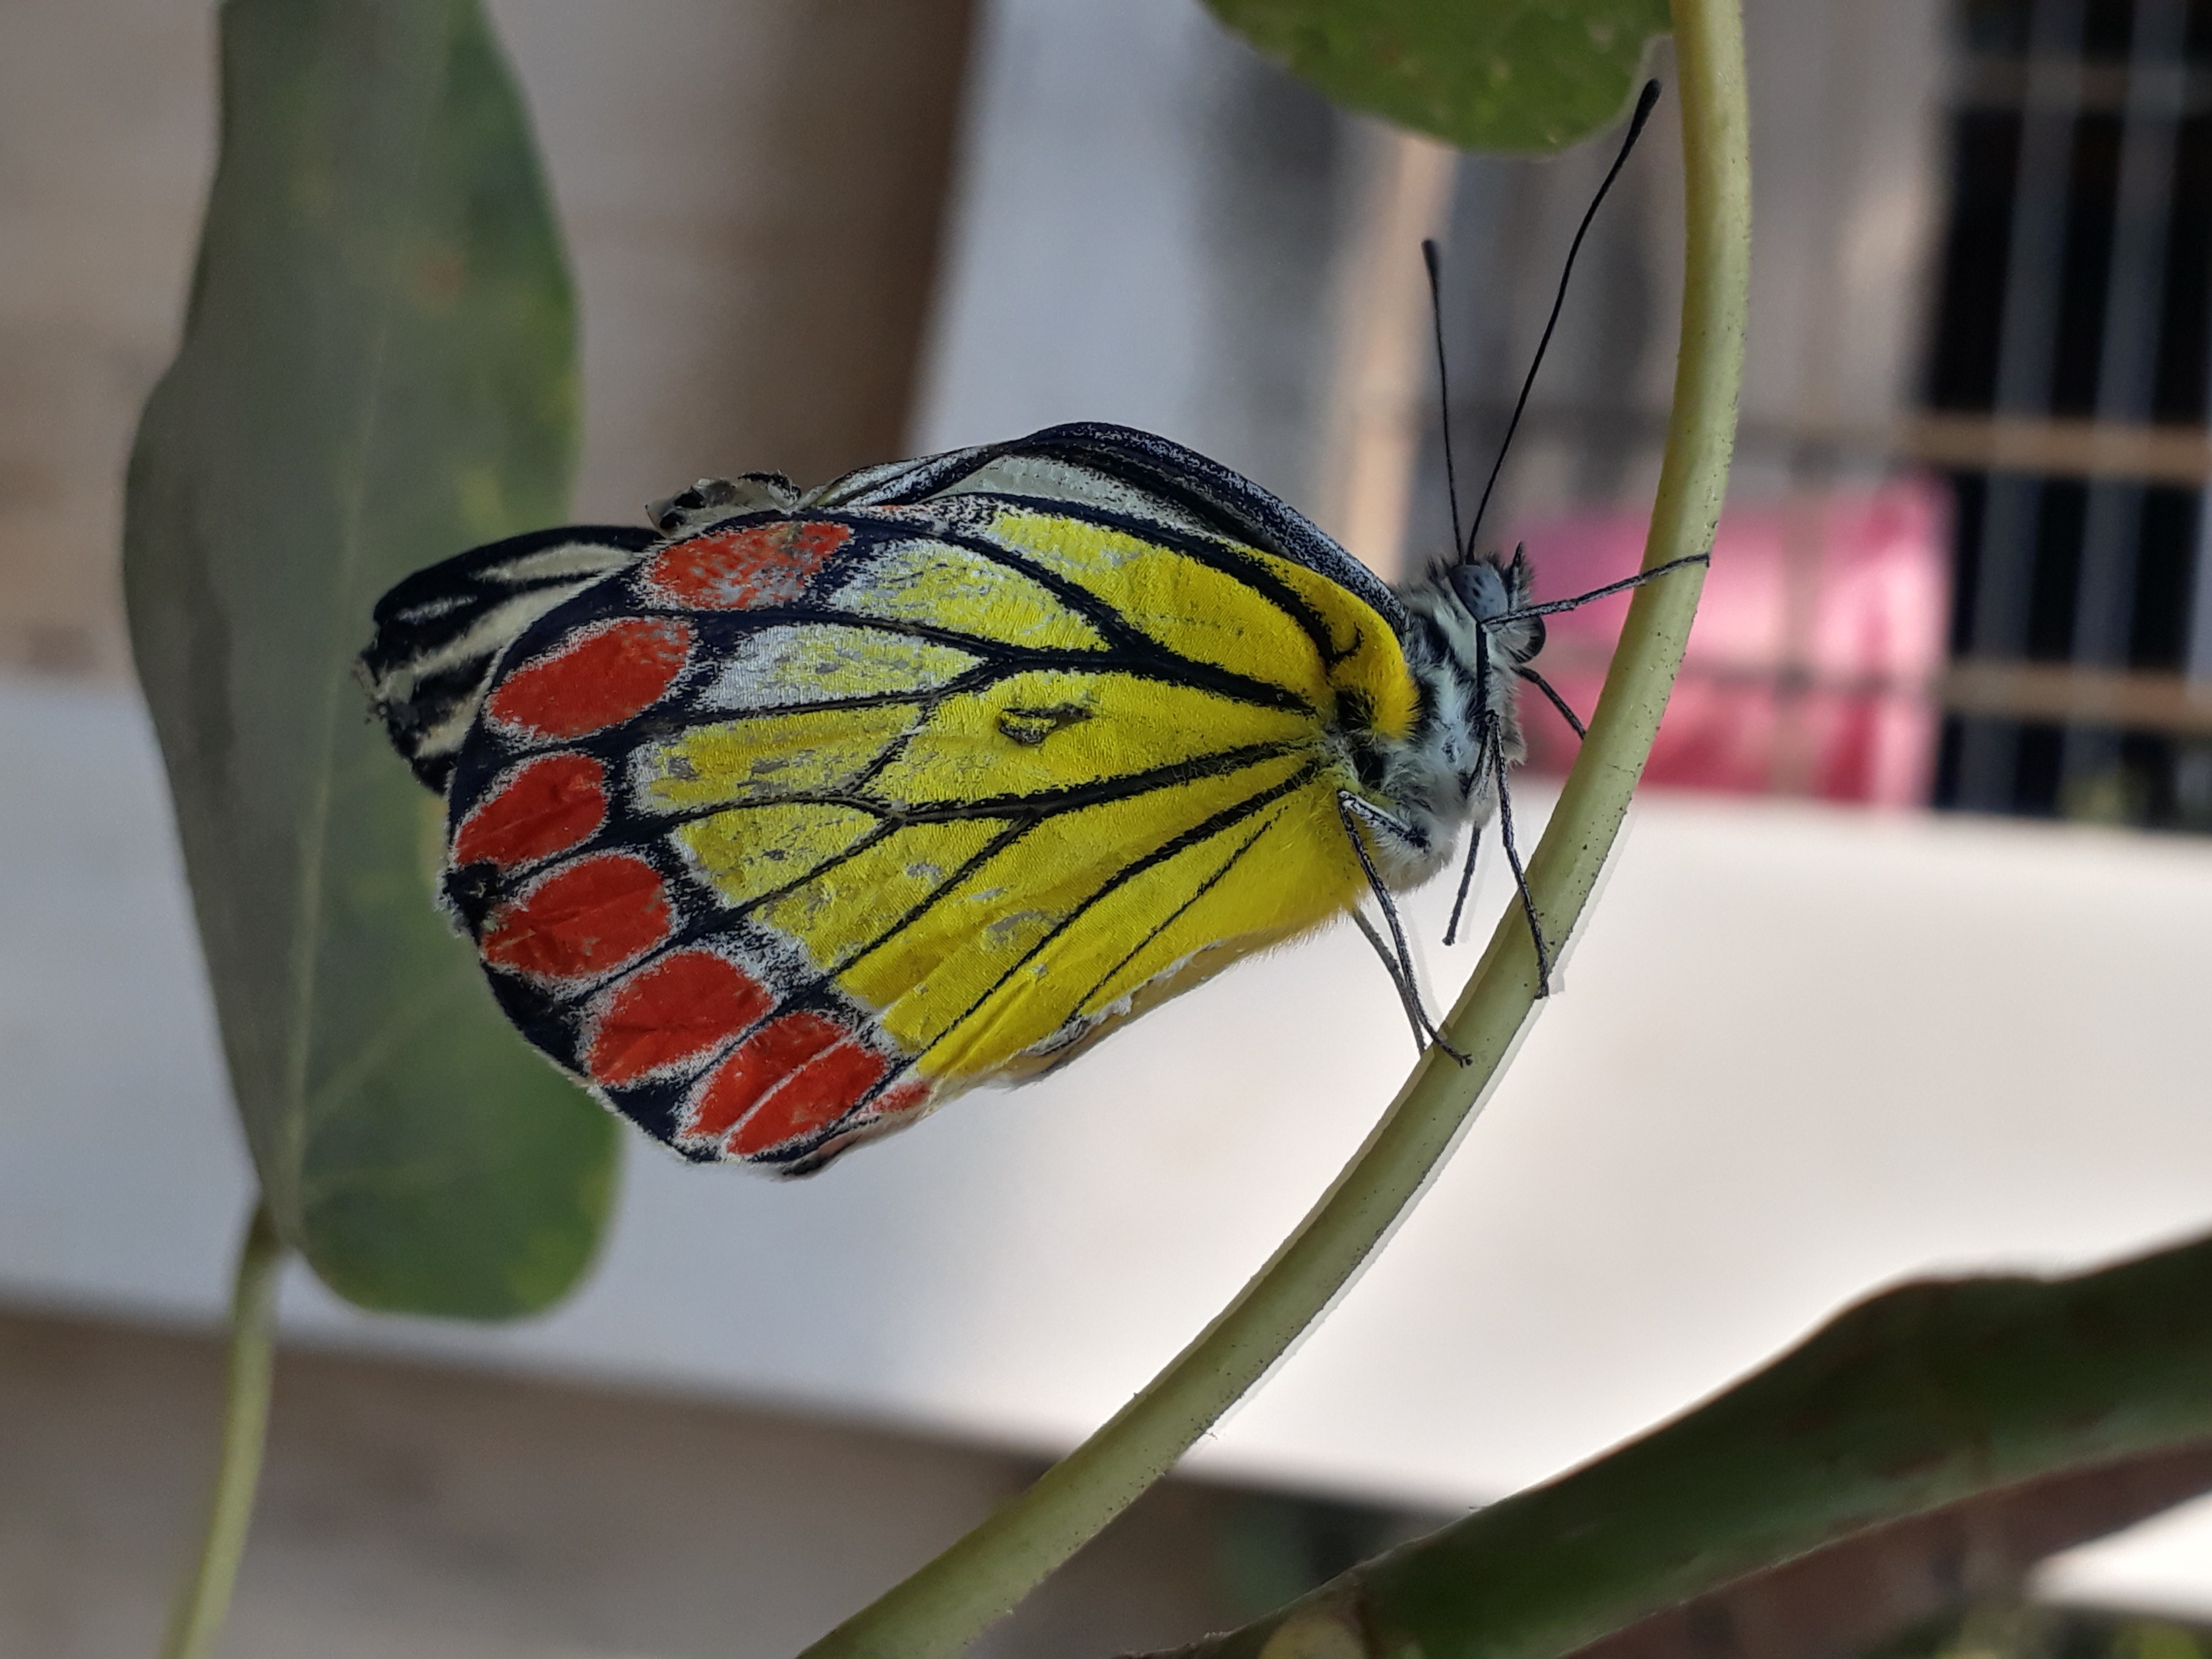
butterfly, nature, yellow butterfly, green leaf, leaf, zoom, moths and butterflies, insect, invertebrate, brush footed butterfly, pollinator, macro photography, monarch butterfly, arthropod, pieridae, organism, lycaenid